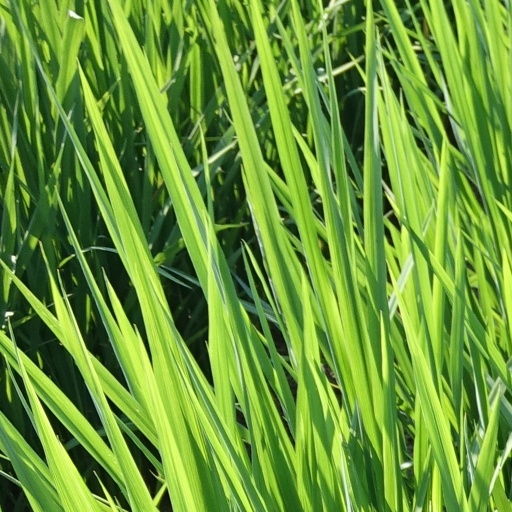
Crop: rice